John Guare

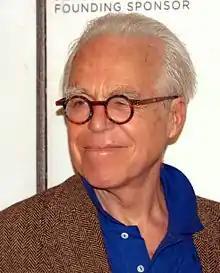
Guare at the Tribeca Film Festival in 2009

John Guare (born February 5, 1938) is an American playwright and screenwriter. He is best known as the author of "The House of Blue Leaves" and "Six Degrees of Separation".